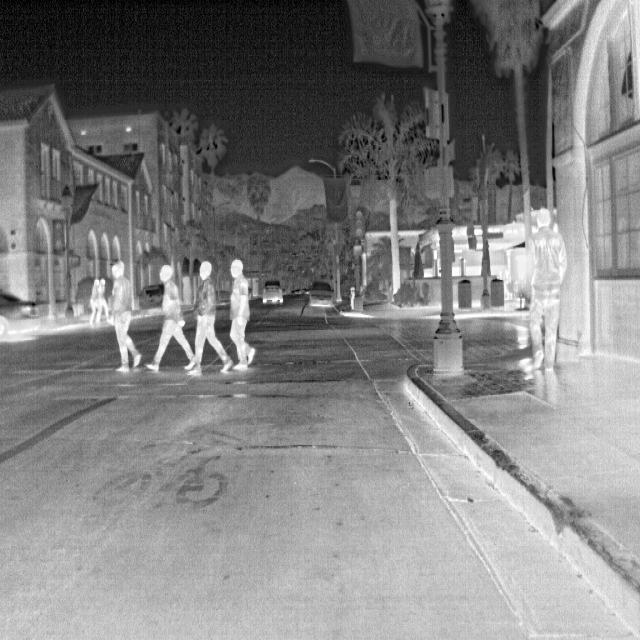
Detected objects:
label: person
label: person
label: person
label: person
label: person
label: person
label: person